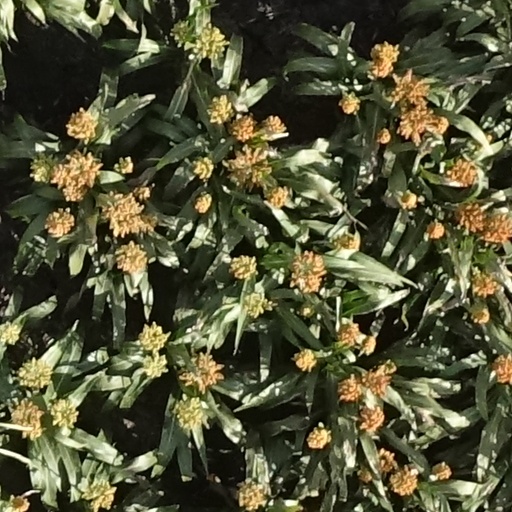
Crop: sorghum